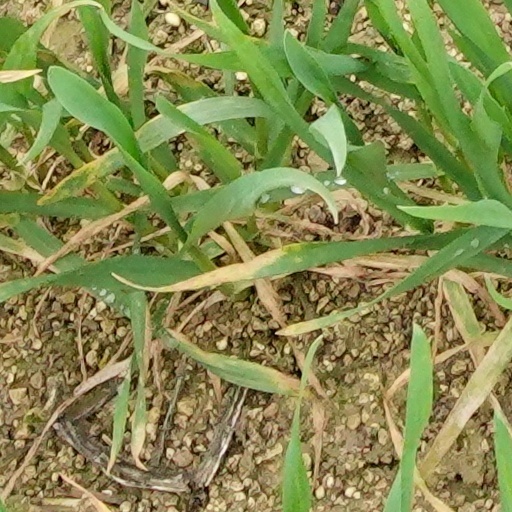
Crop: wheat